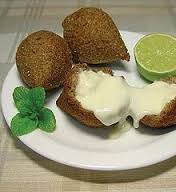
Yemek: icli_kofte